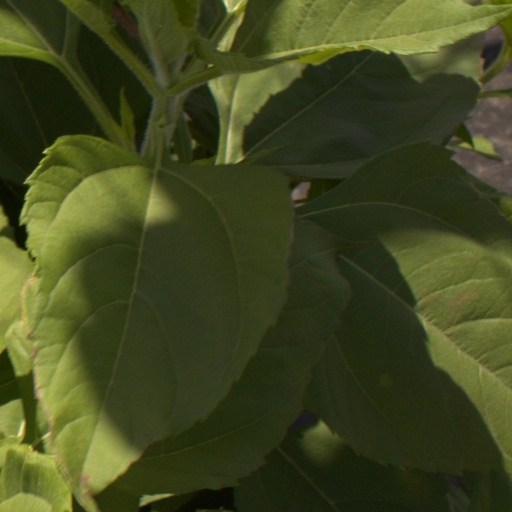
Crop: Jerusalem artichoke